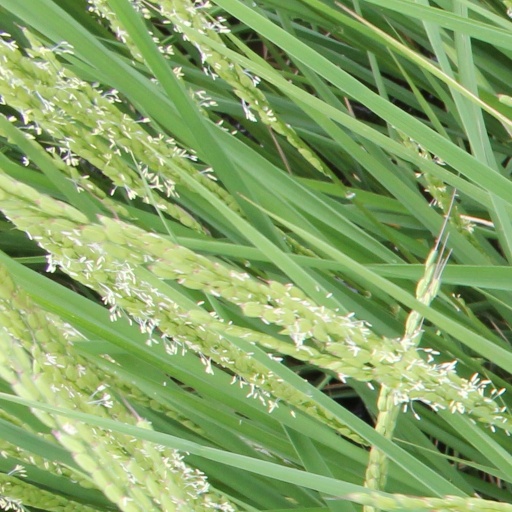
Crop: rice